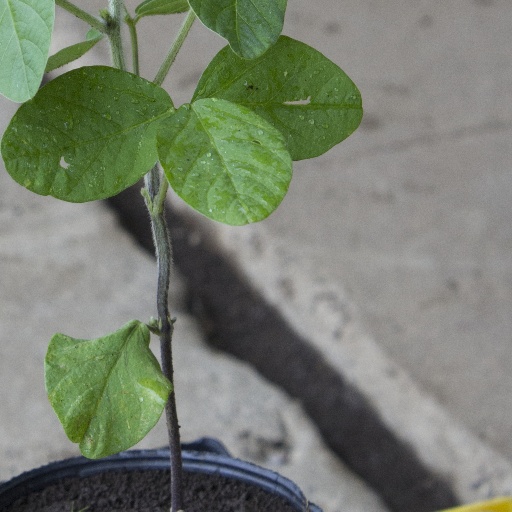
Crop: soybean